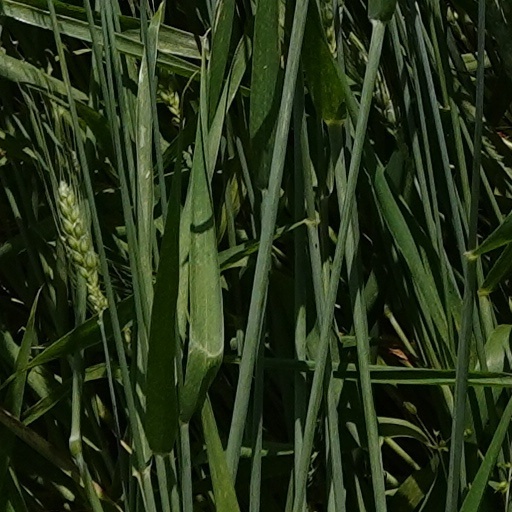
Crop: wheat